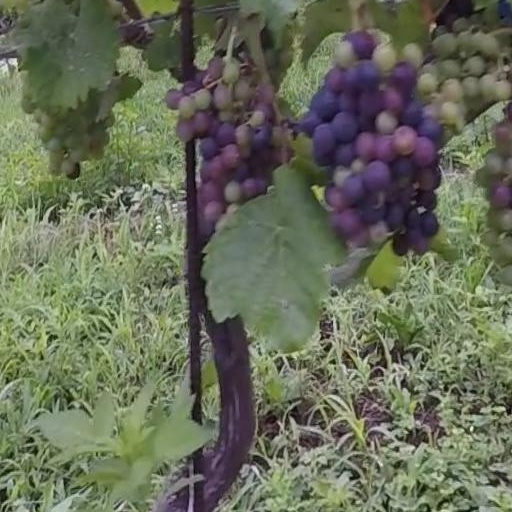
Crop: grape